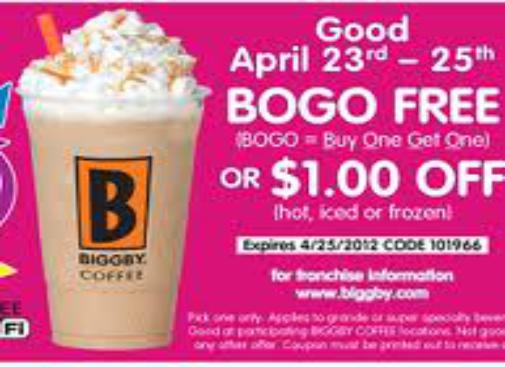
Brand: Biggby Coffee
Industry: Food